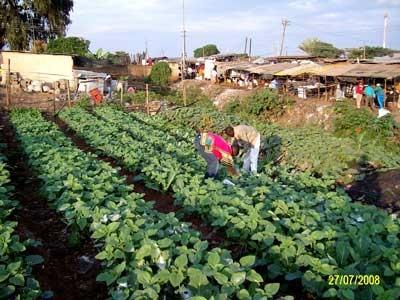
Mukulima wa mazao wakiwa katika eneo la mashambani, wakipalilia na kuvuna mazao yaliyomea katika ardhi ya shamba hilo, lenye udongo mzuri kwa ajili ya matumizi mbalimbali, hususani chakula pamoja na biashara.